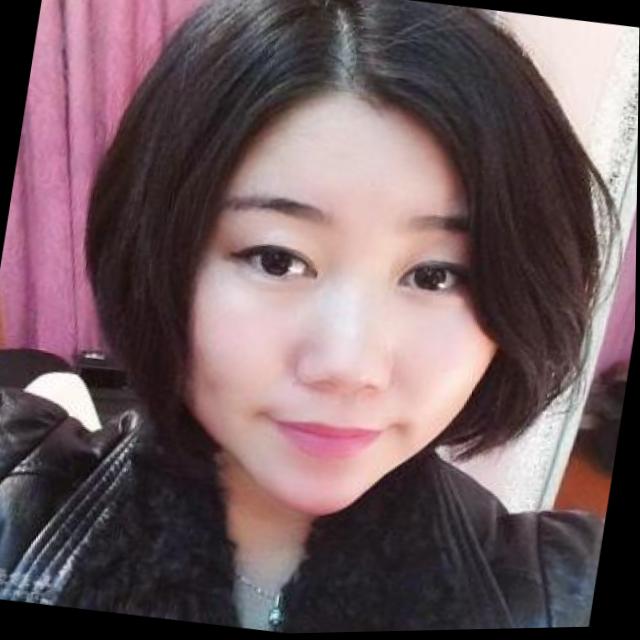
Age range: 21-44